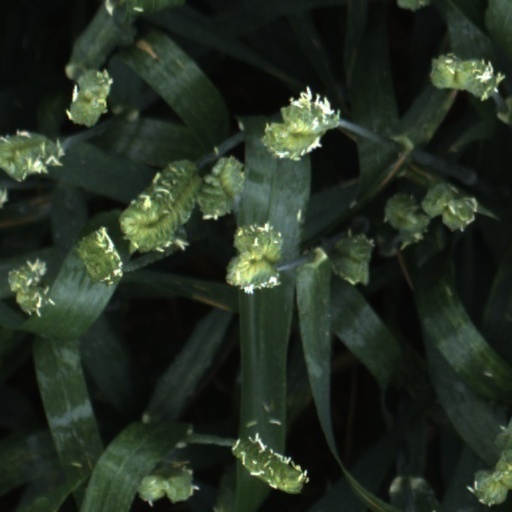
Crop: wheat